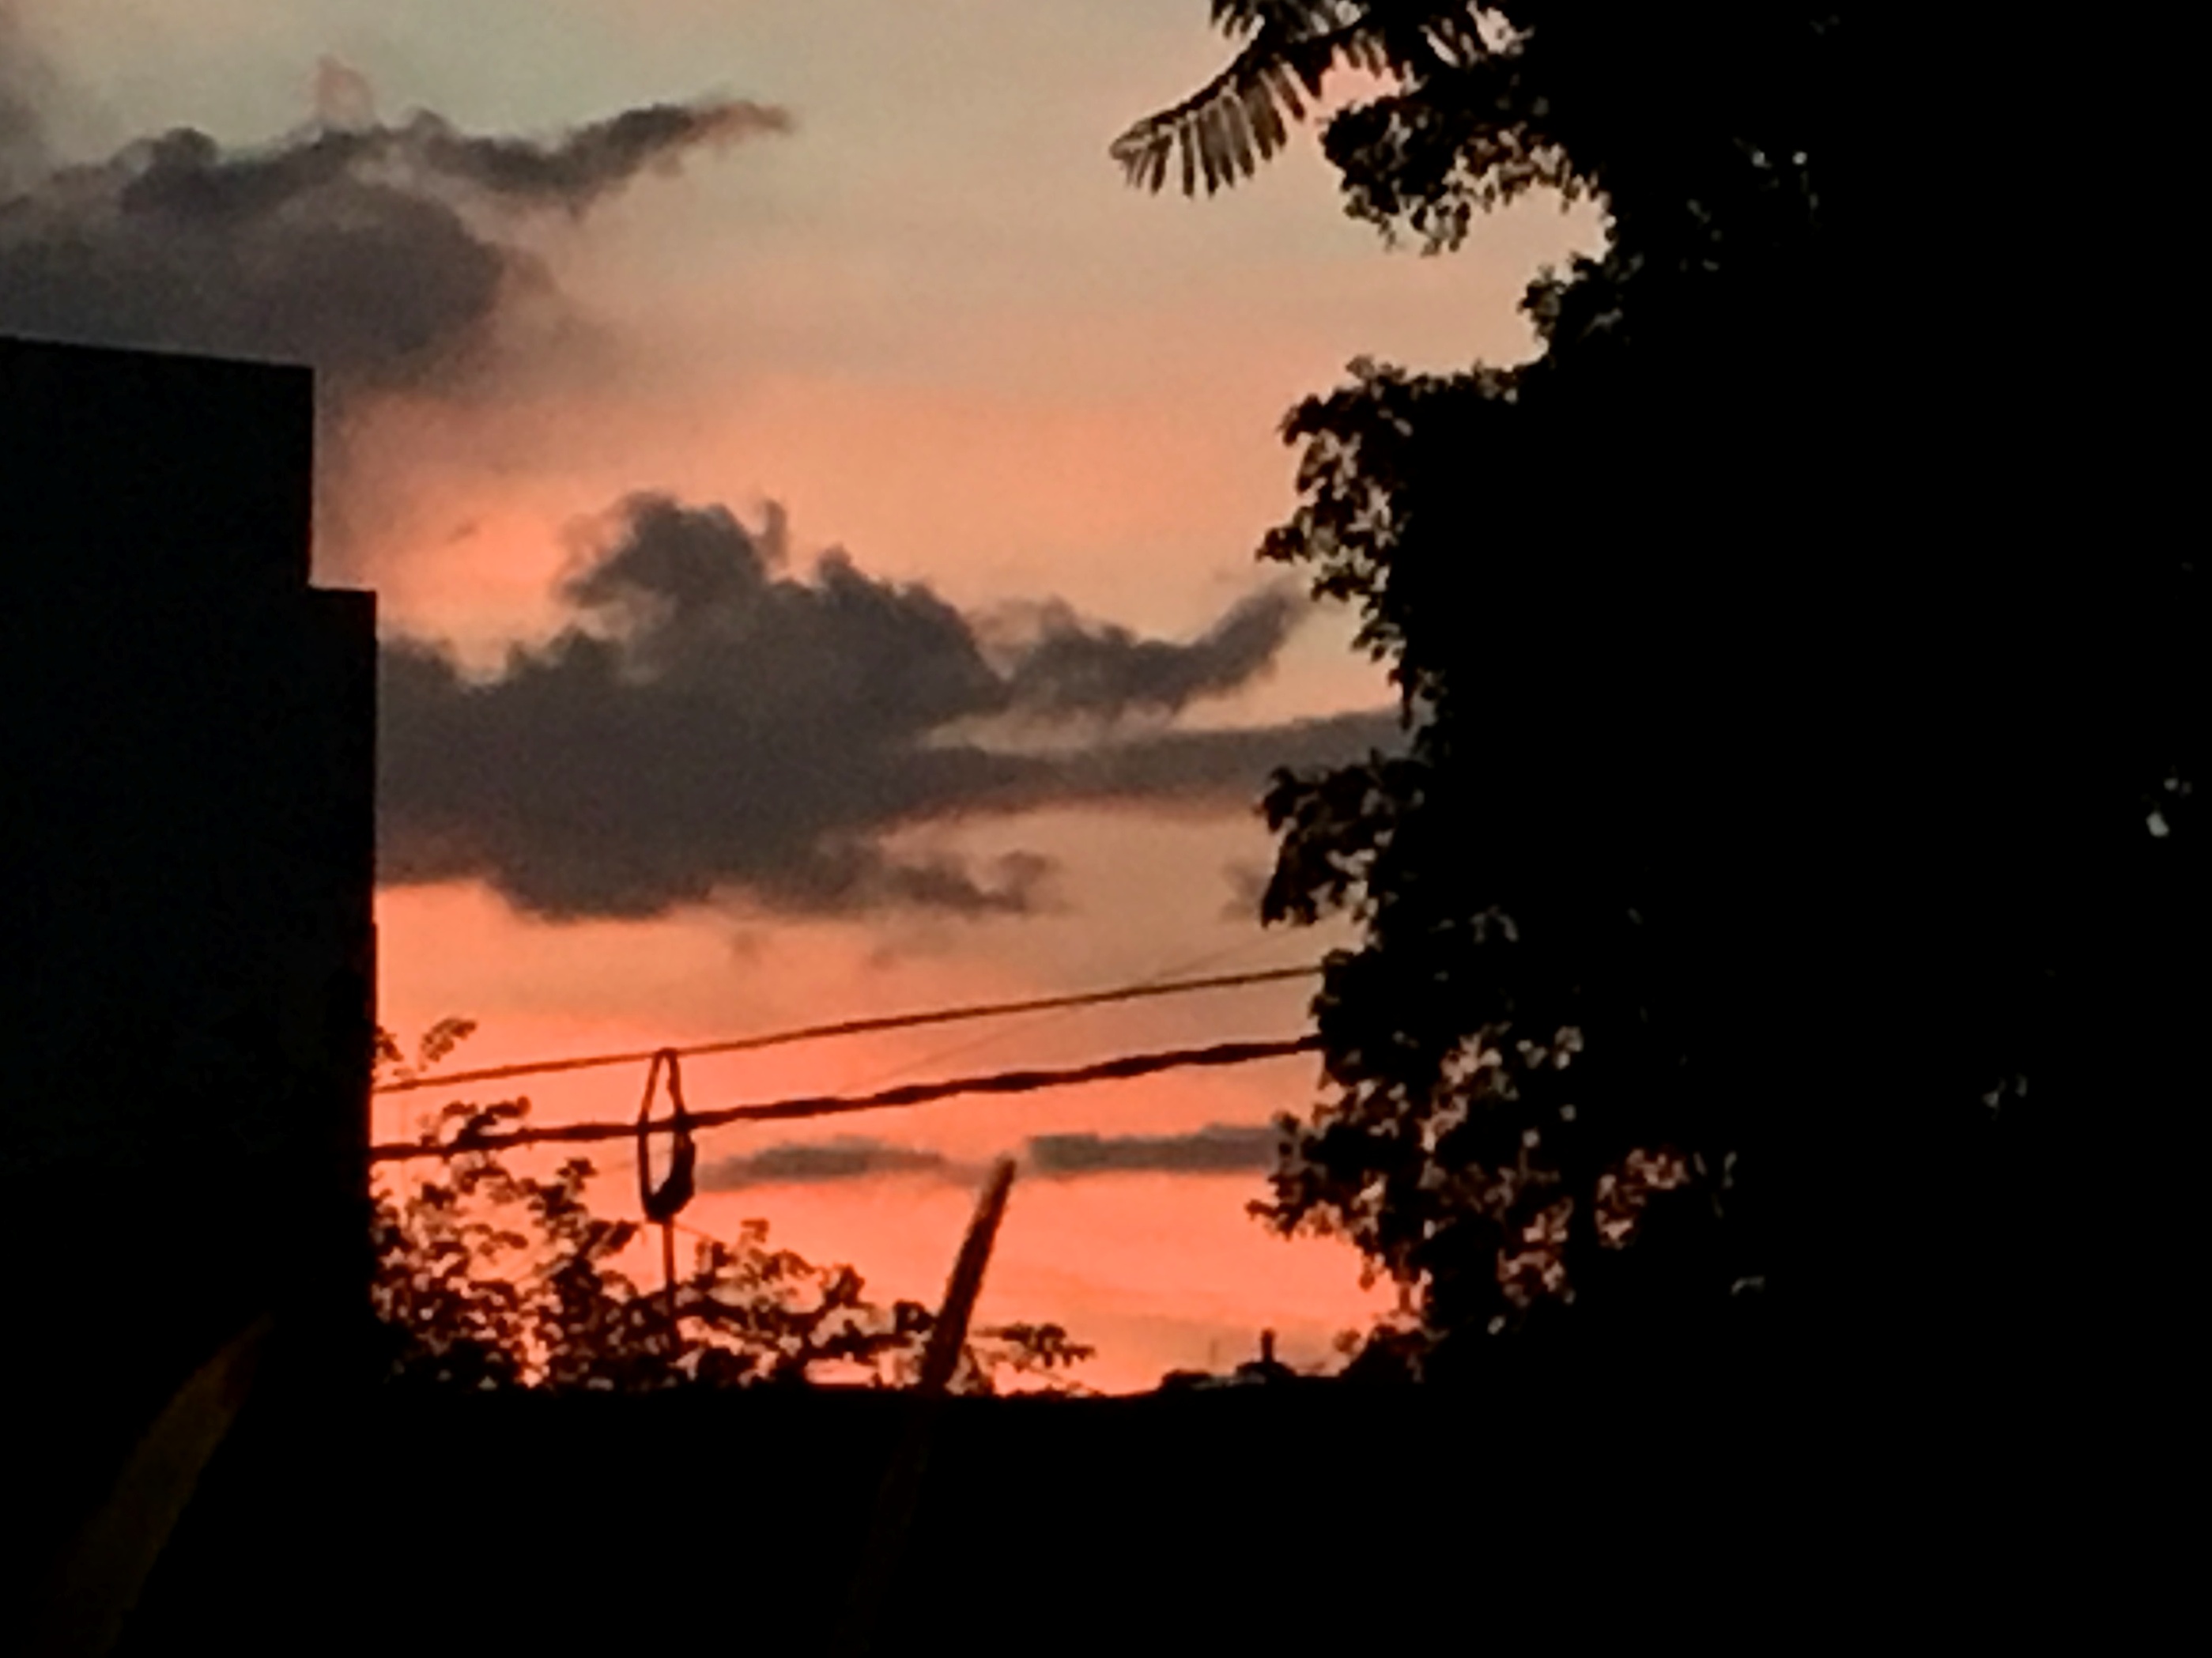
cloud, sky, sunrise, sunset, morning, dawn, atmosphere, dusk, evening, darkness, afterglow